John W. Jones (ex-slave)

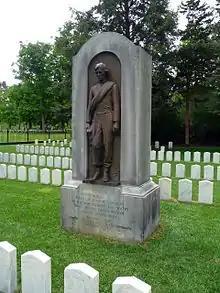
Confederate memorial at Woodlawn National Cemetery

During the Civil War, he buried the Confederate dead from the Elmira Prison Camp at Woodlawn National Cemetery. Of the 2,963 prisoners who Jones buried, only seven are listed as unknown. Jones kept such precise records that on December 7, 1877, the federal government declared the burial site a national cemetery. His extensive records allowed the federal government to place accurate headstones on all but seven of the 2,973 Confederate graves in 1907.